Pure red cell aplasia

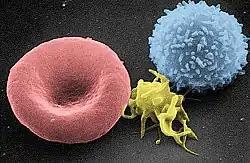
Scanning electron micrograph of blood cells. From left to right: human red blood cell, thrombocyte (platelet), leukocyte. Pure red cell aplasia affects the red blood cells in particular.

Pure red cell aplasia (PRCA) or erythroblastopenia refers to a type of aplastic anemia affecting the precursors to red blood cells but usually not to white blood cells. In PRCA, the bone marrow ceases to produce red blood cells. There are multiple etiologies that can cause PRCA. The condition has been first described by Paul Kaznelson in 1922.